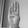
ASL letter: B